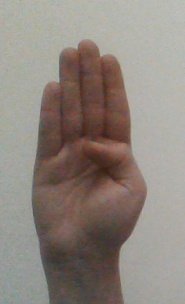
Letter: kaaf